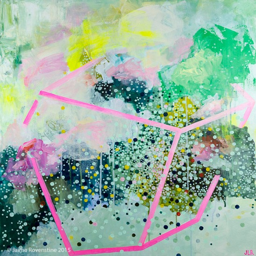
abstract painting realised with geometric and organic forms using very bright colours into the composition .